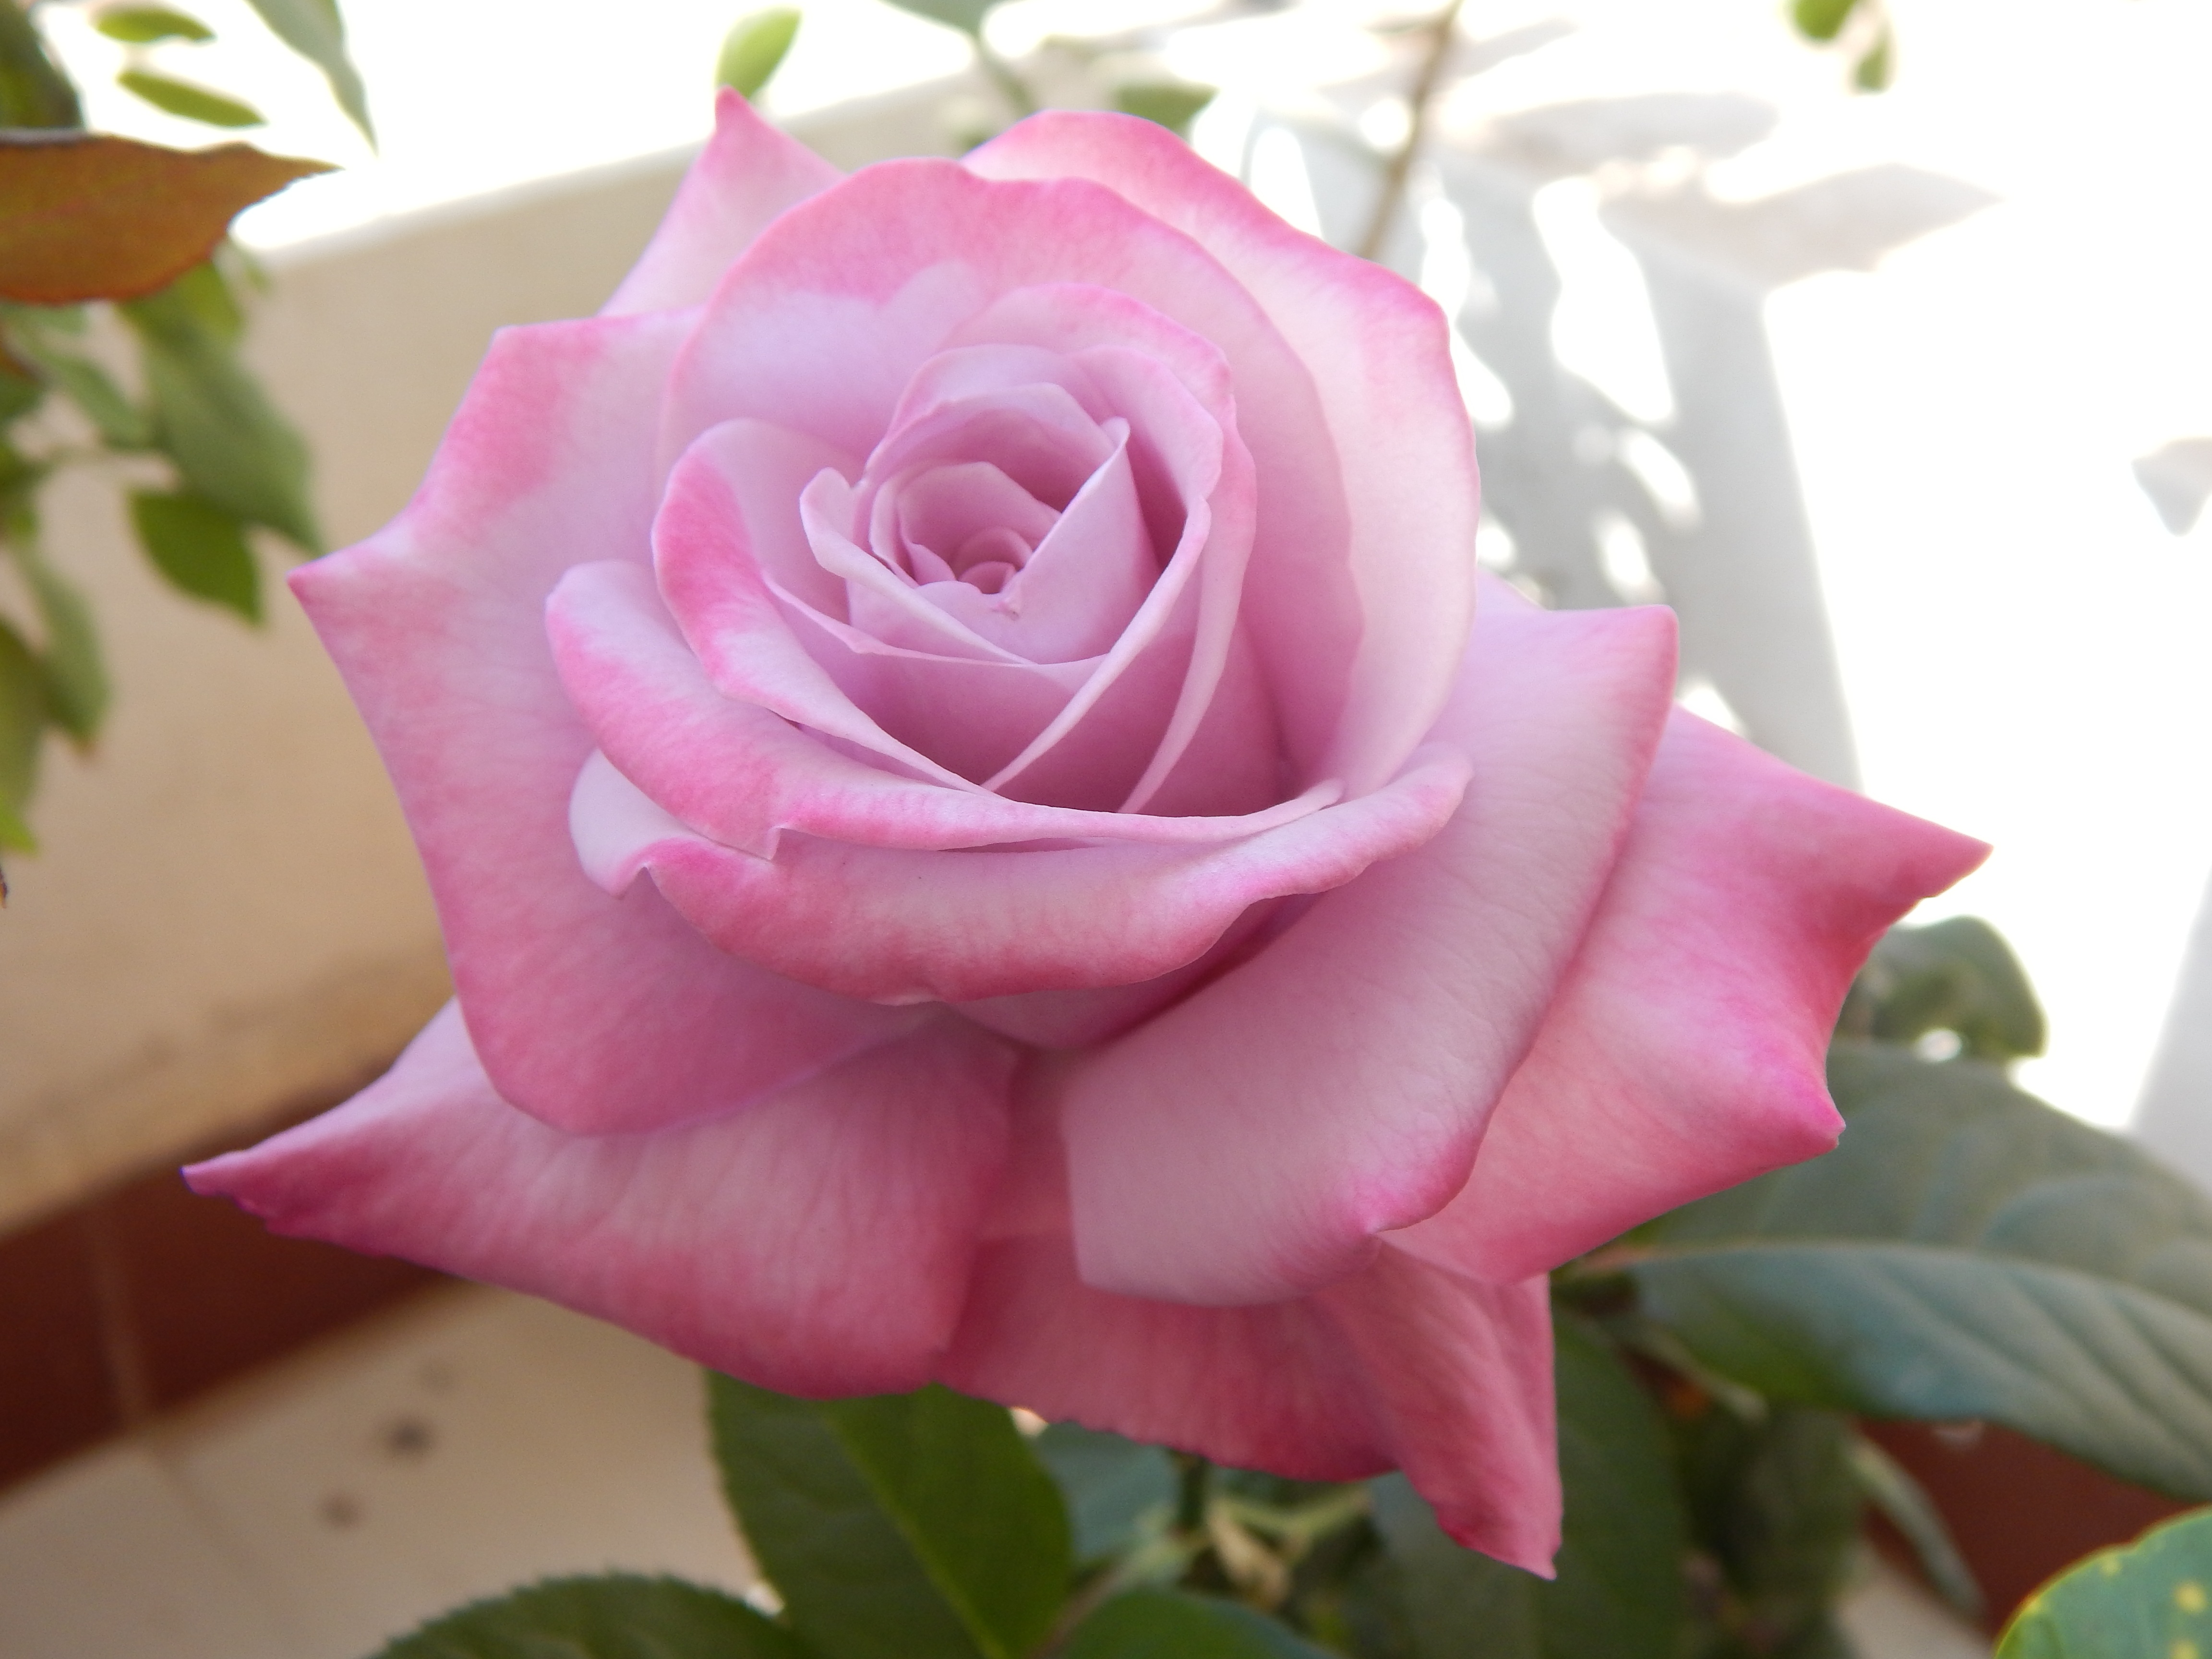
nature, blossom, light, plant, flower, petal, bloom, floral, love, bouquet, rose, young, macro, romance, romantic, pink, wedding, feminine, day, elegant, valentine, floribunda, bridal, pink flowers, flowering plant, garden roses, rose family, land plant, rosa centifolia, rose order